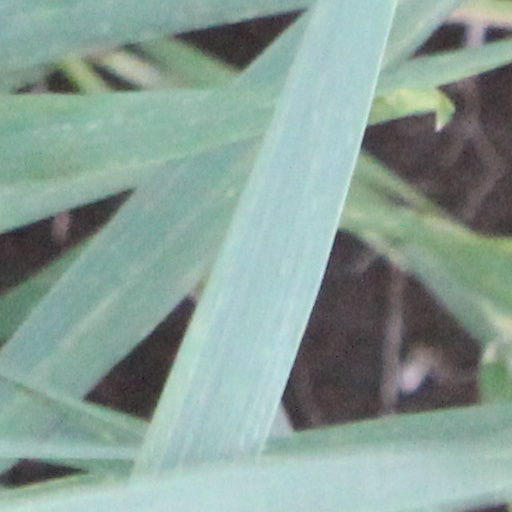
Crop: wheat